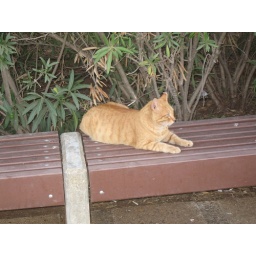
A ginger cat sitting on the bench in Tel Aviv University.Licence is Public Domain.